Marianna Cataldi

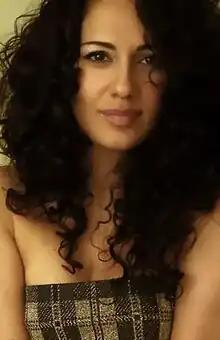
Marianna Cataldi

She started performing live on stage when she was only 4, singing children songs, folk Italian music and international pop.